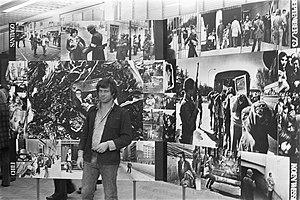
Koen Wessing est un photographe néerlandais.